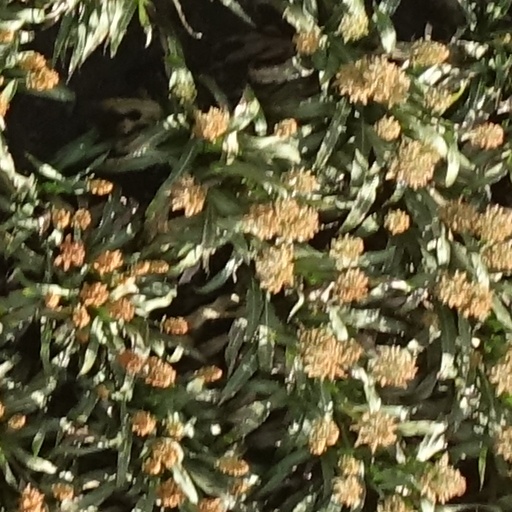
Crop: sorghum